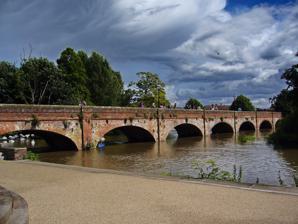
Building: Tramway Bridge
Country: United Kingdom
Year built: 1823
Tramway Bridge The Tramway Bridge is a grade II listed pedestrian bridge crossing the River Avon at Stratford-upon-Avon , Warwickshire , England . The bridge was built in 1823, originally to carry a tramway track of the horse-drawn Stratford and Moreton Tramway . It was  designed by John Urpeth Rastrick . It consists of eight elliptical arches, and is made from brick, with ashlar - coped parapets . The tramway had fallen into disuse by 1904, and the track was lifted in 1918. It has since then been used a public footbridge, and is an important element in the landscape around the Royal Shakespeare Theatre . The bridge gained grade II listing in 1951. In 2010 the local council fitted strip lights down on the footway to simulate the historic tracks, however these were abandoned in 2020 after they repeatedly broke down. The bridge is around 100 metres (330 ft) to the west of, and downstream from the much older Clopton Bridge which dates from the 15th century. Two further relics of the old tramway are located immediately to the north of the bridge: An old toll house known as Tramway House at the northern end of the bridge which is also grade II listed. And a restored wagon of the tramway, which is located and displayed about 60 metres (200 ft) to the north of the bridge, with an information board about the history of the tramway. Tramway Bridge, with Clopton Bridge in the background View from the bridge deck, looking west Tramway House, former toll house adjacent to the bridge. References Wikimedia Commons has media related to Tramway Bridge .